326th Aeronautical Systems Wing

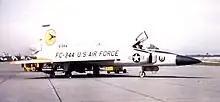
64th FIS F-102 at Paine field

The group received later model Scorpions and by 1956 was entirely equipped with the F-89H, which could carry AIM-4 Falcons in addition to the unguided Mighty Mouse rockets. It finally equipped with nuclear-capable F-89Js, armed with the AIR-2 Genie and equipped with data link for interception control through the Semi-Automatic Ground Environment system in the spring of 1958. For a brief period in 1960, the group was without an operational element, as the 321st Squadron was discontinued on 1 March and the 64th Fighter-Interceptor Squadron, which replaced it, did not move to Paine Field with its Convair F-102 Delta Daggers until 15 March. The group was inactivated in April 1961 and its personnel and equipment were reassigned to the 57th Fighter Group (Air Defense), which also assumed its mission.